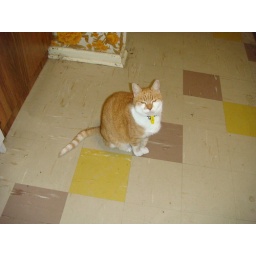
sitting in front of the pantry giving me dirty looks